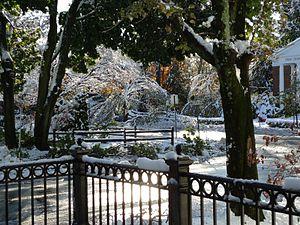
Une tempête de neige tôt en octobre 2011 dans le New Jersey, avant que les feuilles ne soient tombées. La lourde neige mouillée et les vents cassèrent les branches et produisirent des pannes de courant généralisées
Une tempête de neige est un phénomène météorologique produit par une dépression météorologique hivernale importante. Entre la fin de l'automne et le début du printemps, de tels systèmes se forment dans une masse d'air sous le point de congélation et les précipitations tombent sous forme de neige en quantité importante. Ces systèmes couvrent de vastes étendues. Si la neige, poussée par les vents cause de la poudrerie ou du chasse-neige élevé, la visibilité sera fortement réduite et on peut retrouver des conditions de blizzard.
Summit, officiellement Summit City, est une ville de l'État du New Jersey, dans le comté d'Union.